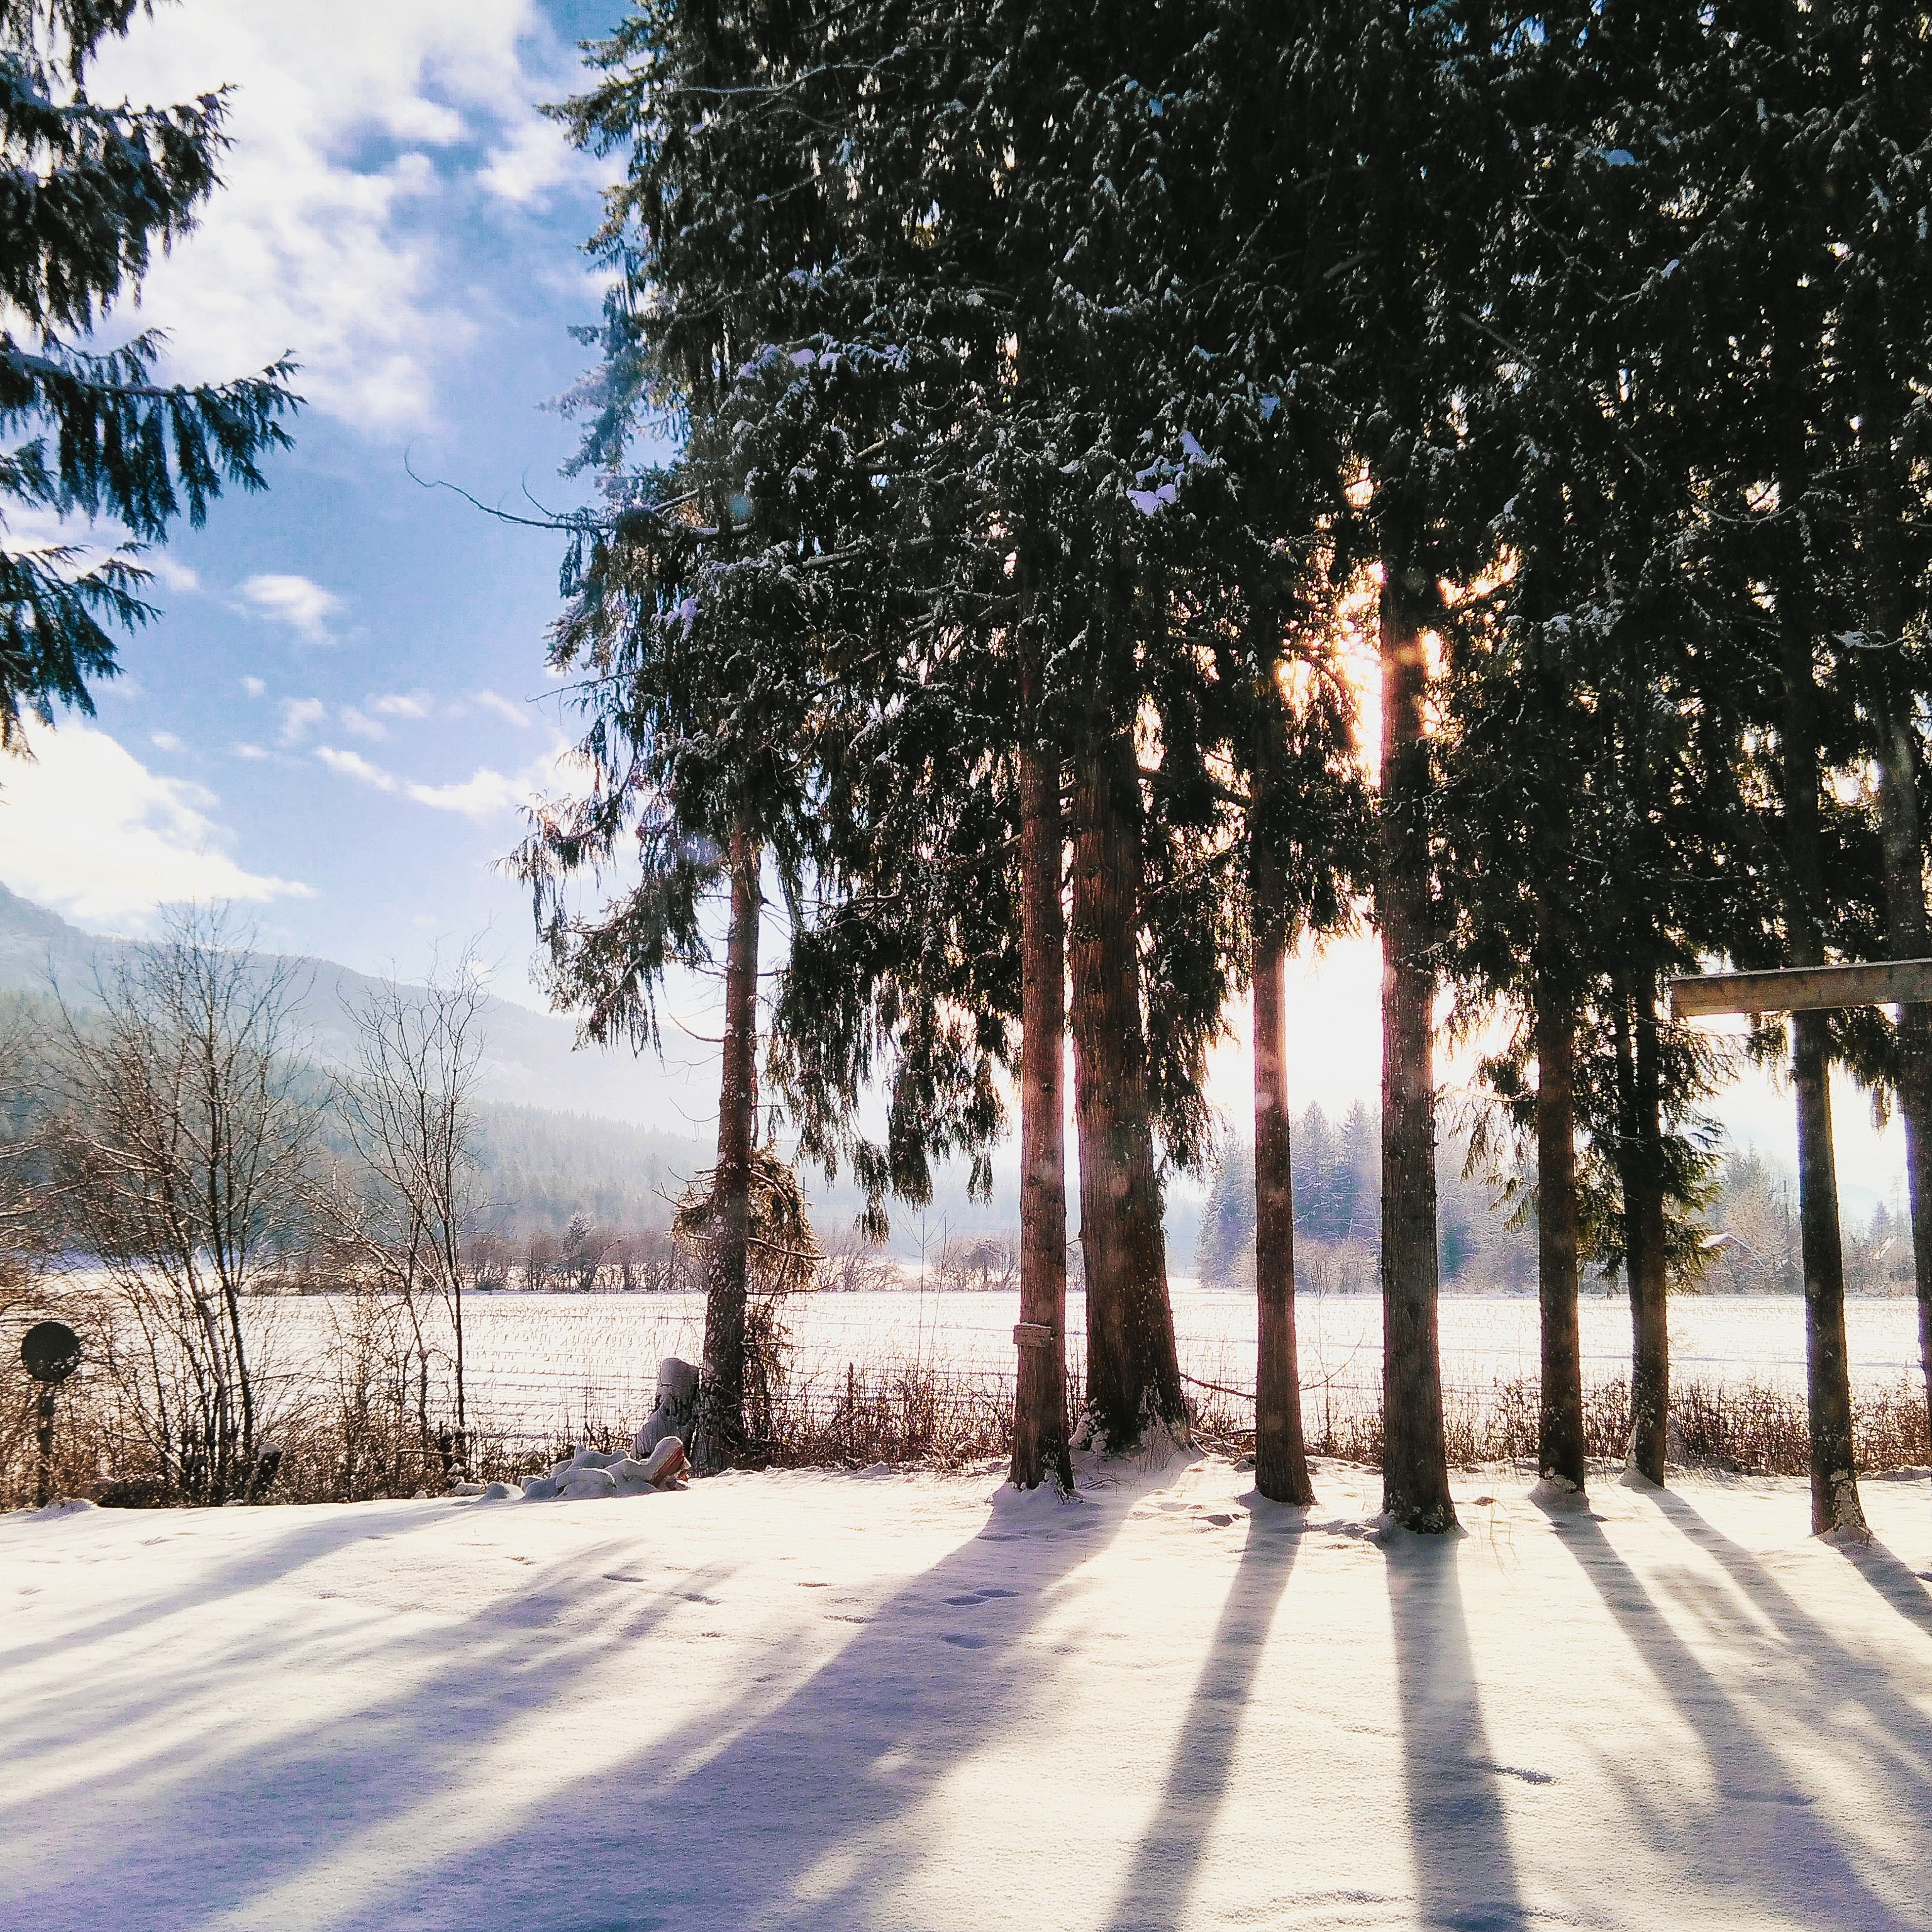
snow, winter, tree, nature, sky, freezing, woody plant, light, frost, morning, path, branch, sunlight, plant, road, landscape, ice, evening, grove, evergreen, spring, pine